Homo erectus

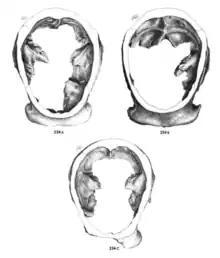
Cross sections of Peking Man Skulls III (A) and XII (B), and Java Man Skull II (C)

Dubois originally described the species using a skullcap, noting the traits of a low and thickened cranial vault and a continuous bar of bone forming the brow ridge (supraorbital torus). "H. erectus" fossils typically share these traits, but the Kenyan Koobi Fora skulls notably have thinner skulls and weaker supraorbital tori. He also used several other traits now considered more typical of "H. erectus sensu stricto", such as a sagittal keel running across the midline of the skullcap, a bar of bone across the back of the skull (occipital torus), and a strong crest on the mastoid part of the temporal bone. These traits can be still be found, nonetheless, in a few "H. erectus sensu lato" specimens, namely the 1.47 million year old Olduvai Hominin 9.